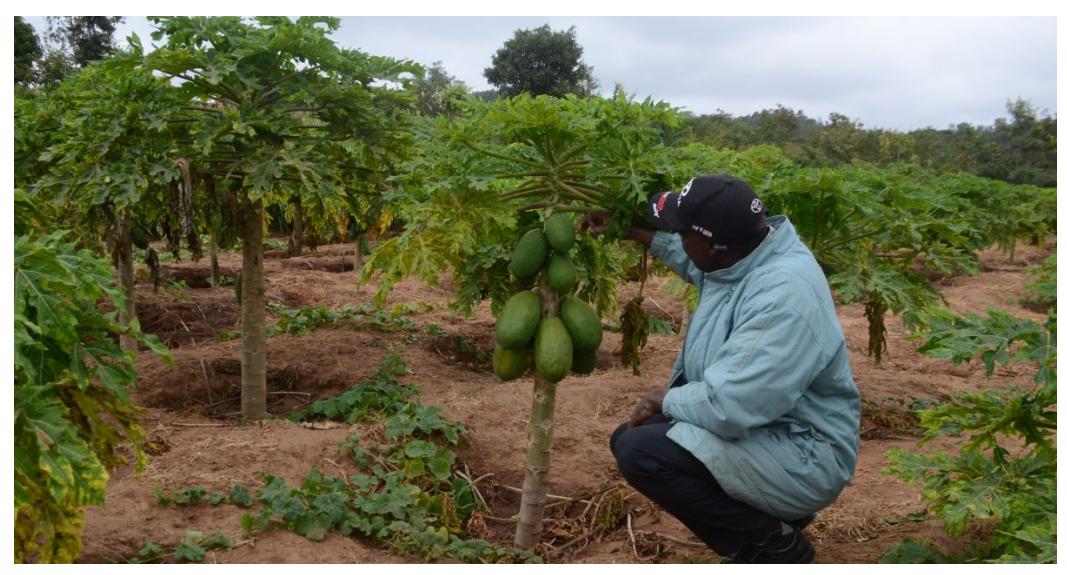
Mkulima akiwa amechuchumaa katika mti mdogo wa mpapai, akichunguza kama Zao hilo la mapapai kwaajili ya biashara yameiva ili kupelekwa masokoni kwaajili ya mauzo.